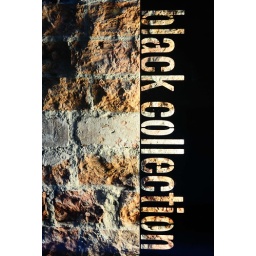
Shop window in Stockholm, glass in front of the old shop brickwork.